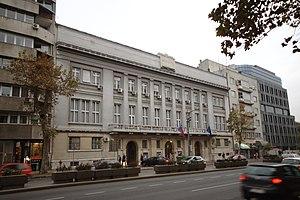
Cette page présente une liste des missions diplomatiques en Serbie.